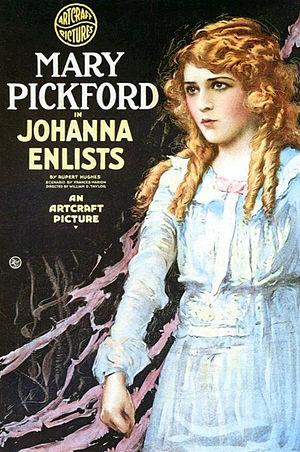
La Petite Vivandière est un film muet américain réalisé par William Desmond Taylor, sorti en 1918.